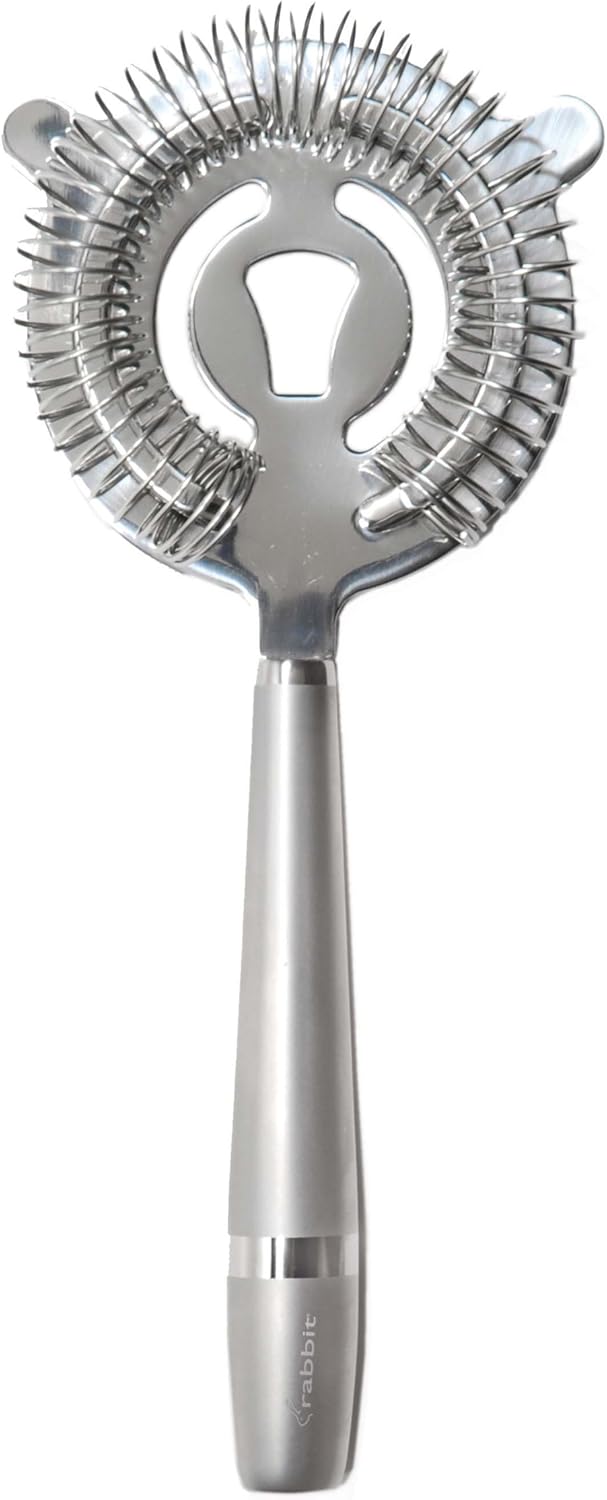
Metrokane Rabbit Cocktail Strainer
Category: Amazon Home
Metrokane, Founded In 1983, Produces The World's Leading Line Of Wine Accessories, Including The Famous Rabbit Corkscrew, And Continues To Develop A Host Of Fresh And Innovative Tools. Today, With A Greater Variety Of Mixed Drinks In Demand, The Home Bartender Needs Specific Tools To Make Them.
Features: Place Strainer On Top Of Shaker After Mixing Drinks And Strain Out Ice While Pouring Into Glass | Made With Polished, Corrosion-Free Stainless Steel | Heavy Duty, Long Term Durability; 5 Year Warranty